Terminologia Anatomica

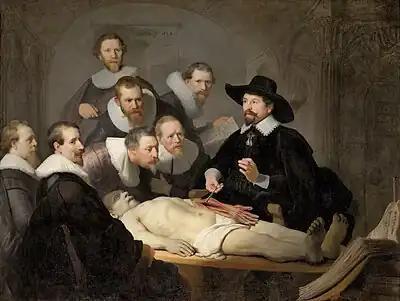
The Anatomy Lesson of Dr. Nicolaes Tulp, an oil painting by Rembrandt.

Terminologia Anatomica (commonly abbreviated TA) is the international standard for human anatomical terminology. It is developed by the Federative International Programme on Anatomical Terminology (FIPAT) a program of the International Federation of Associations of Anatomists (IFAA).